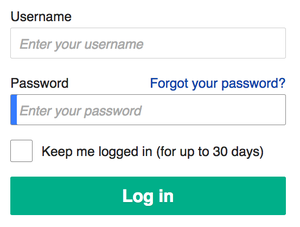
Adgangskode
Boks på Wikipedia til at logge ind med brugernavn og adgangskode
En adgangskode er hemmelig information, som anvendes til at kontrollere adgang til en ressource. Adgangskoden holdes hemmelig for dem, der ikke har tilladt adgang. De, der ønsker adgang, testes om, hvorvidt de kender adgangskoden og bliver dernæst enten givet eller nægtet adgang.